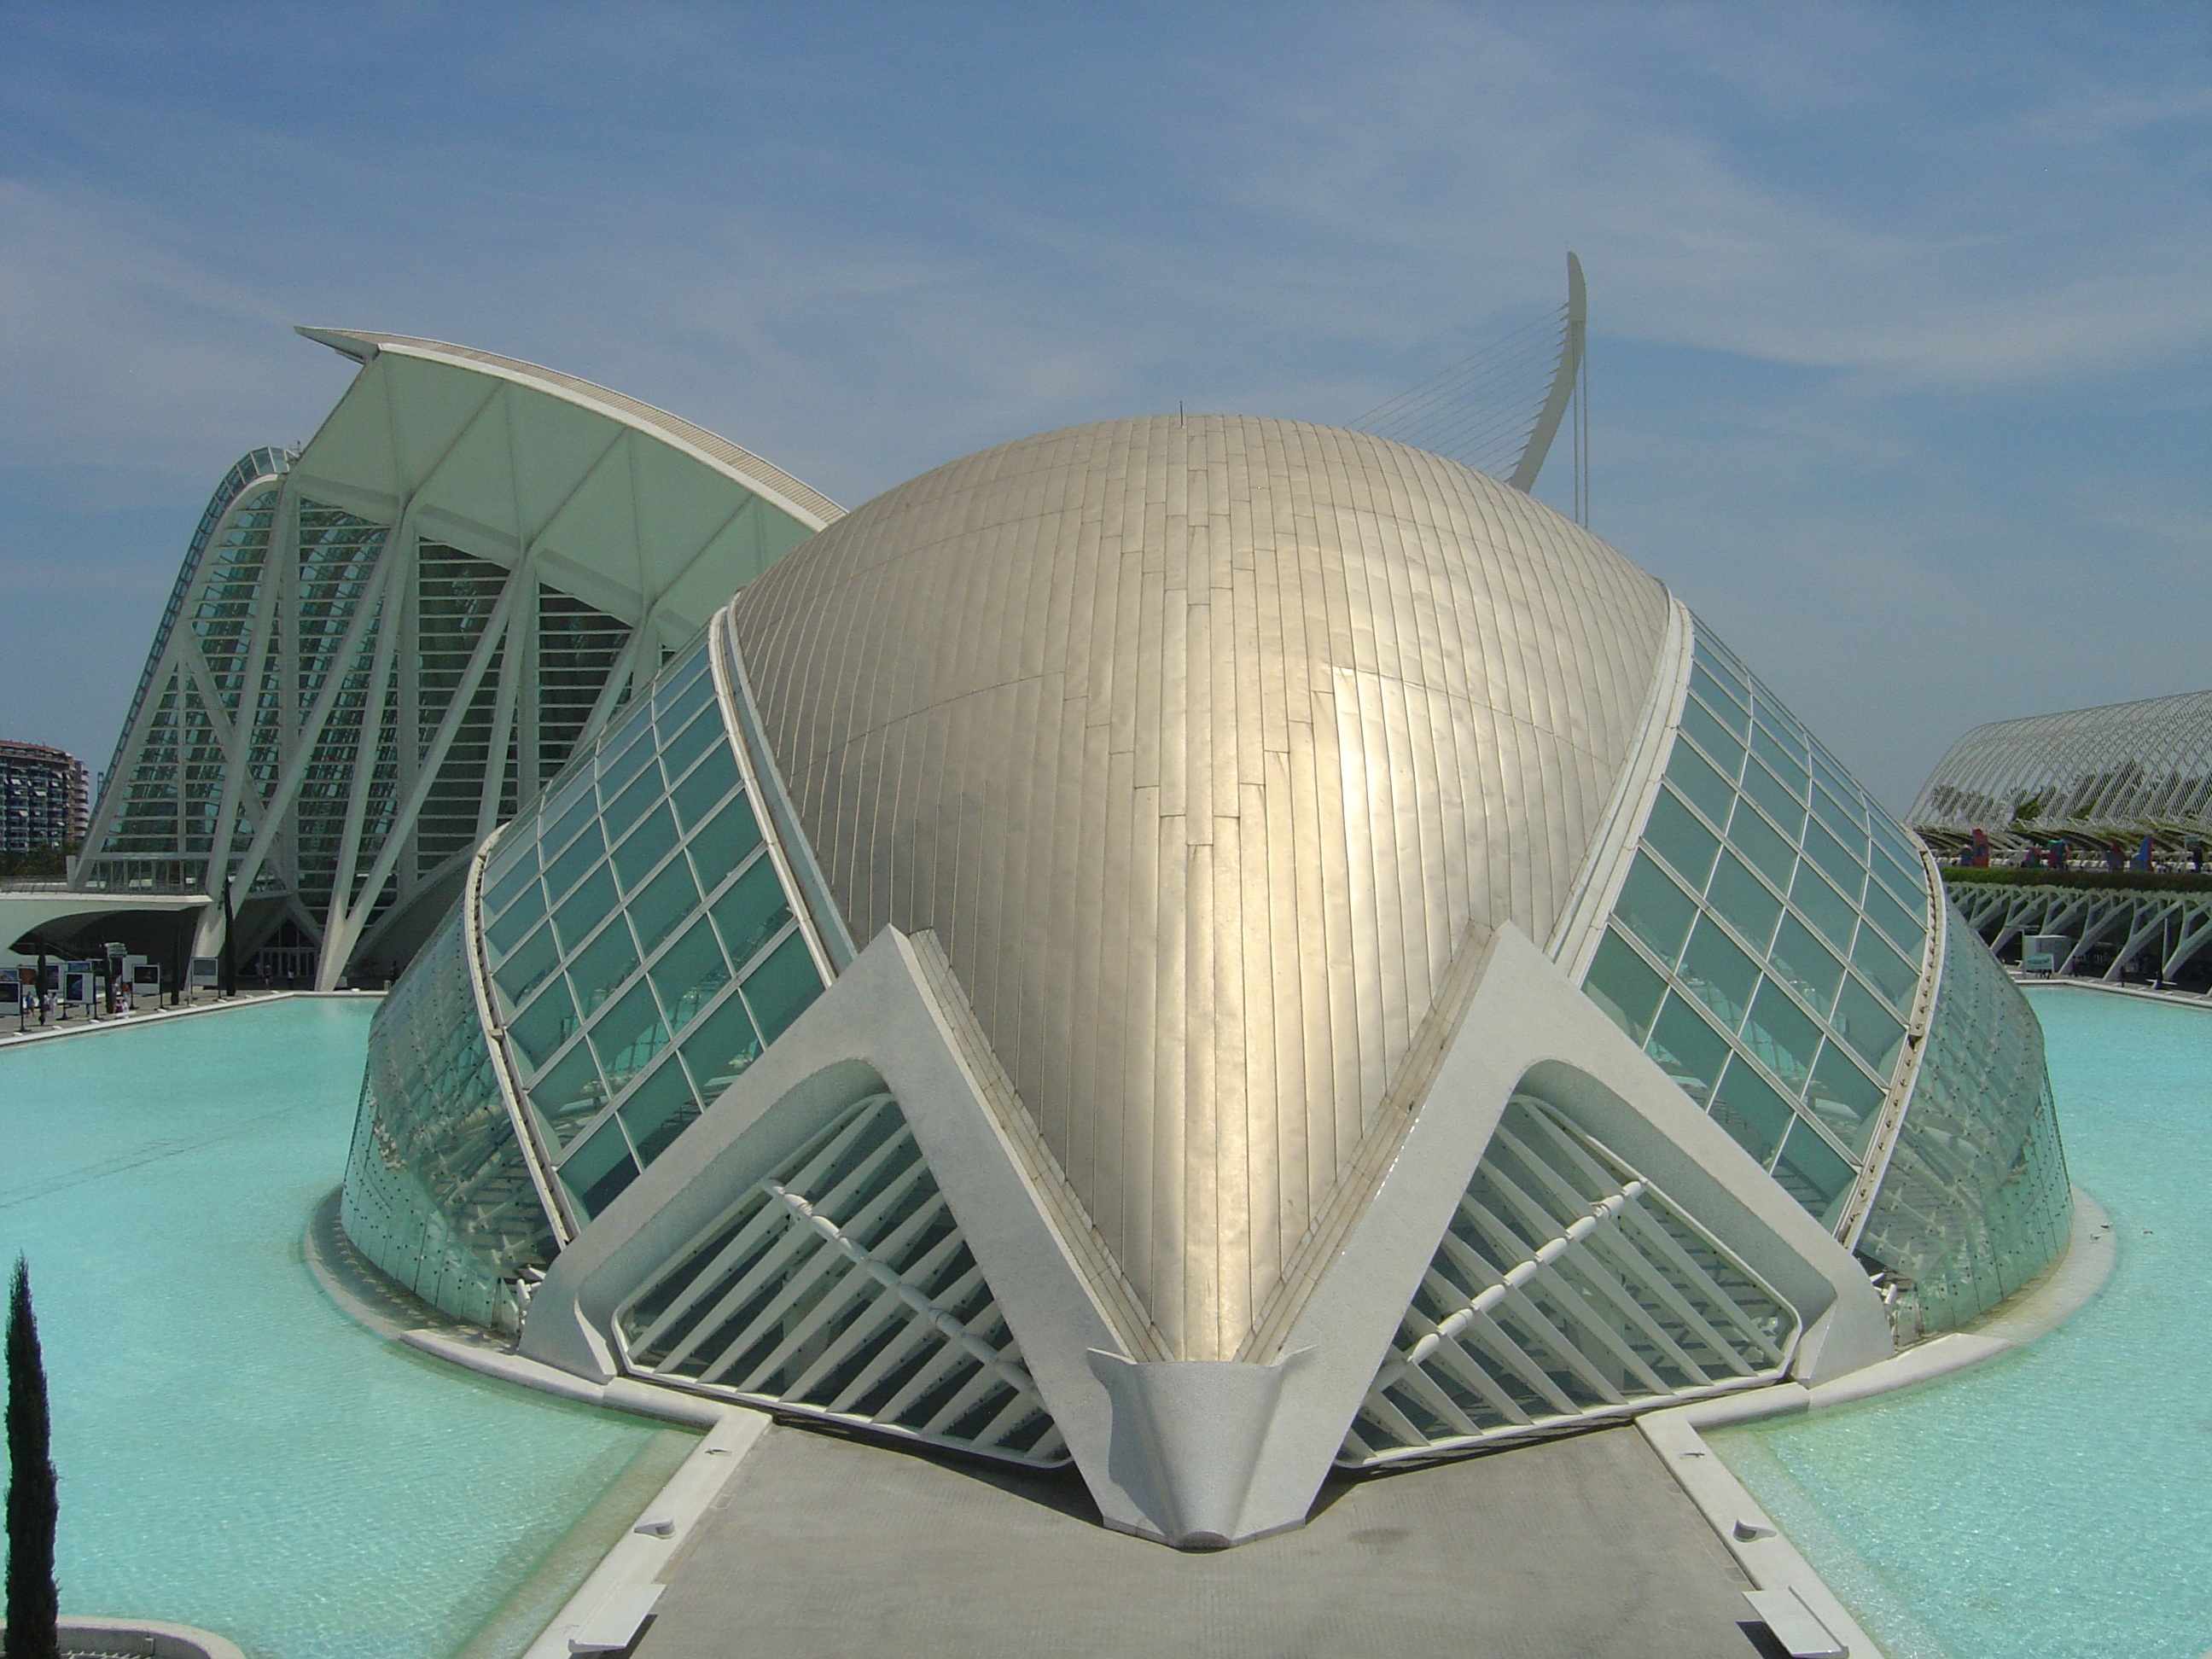
architecture, structure, building, vehicle, modern, stadium, valencia, dome, ecosystem, city of sciences, valencian community, atmosphere of earth, sport venue